Federico Wilde

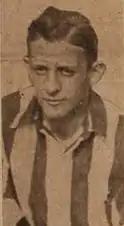
Federico Wilde.

Federico Wilde (born 1909, date of death unknown) was an Argentine football forward who played for Argentina in the 1934 FIFA World Cup. He also played for Unión de Santa Fe. Wilde is deceased.